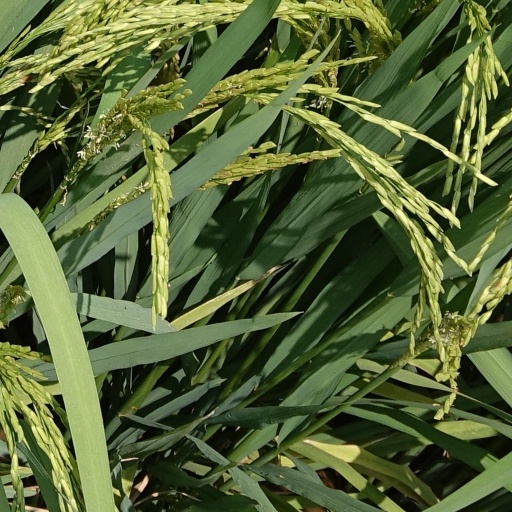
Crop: rice